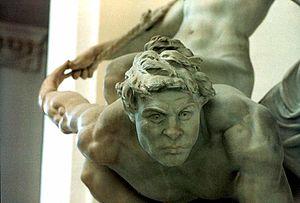
Giulio Monteverde né à Bistagno le 8 octobre 1837 et mort le 3 octobre 1917 à Rome est un sculpteur italien. Il fut également Sénateur de la XVIe législature du royaume d'Italie.